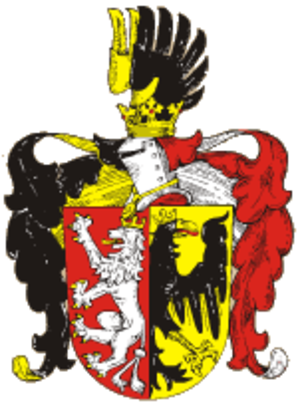
Mělník est une ville de la région de Bohême-Centrale, en Tchéquie, et le chef-lieu du district de Mělník. Sa population s'élevait à 19 559 habitants en 2020.